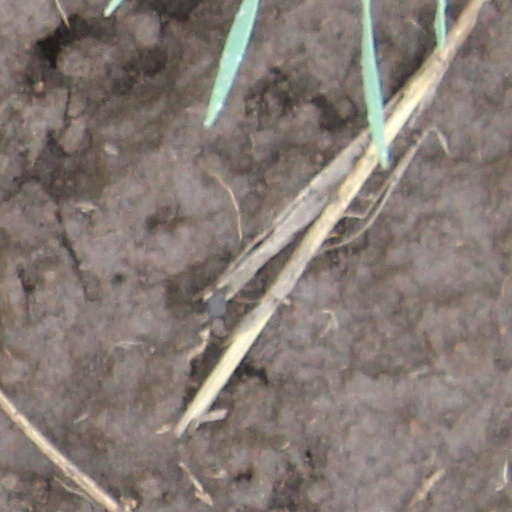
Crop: wheat